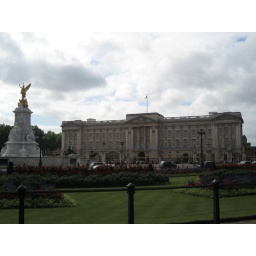
after the crowds dispersed it was easier to get a shot of this huge building in green park